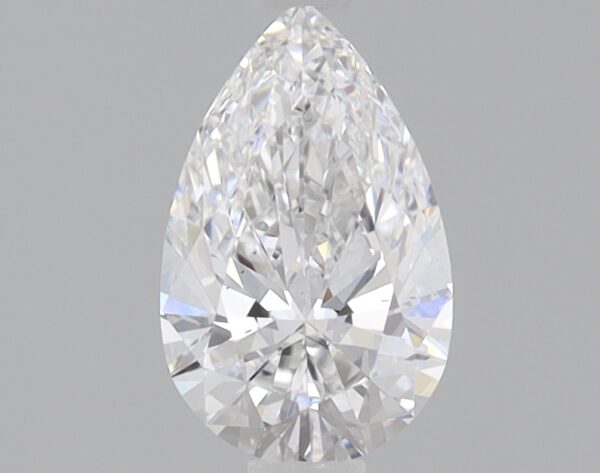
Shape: pear
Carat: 0.8
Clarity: VS2
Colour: E
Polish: EX
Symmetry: EX
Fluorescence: NONE
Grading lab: IGI
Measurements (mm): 8.38 x 5.23 x 3.18